SMS Brandenburg

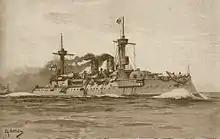
An illustration of a large warship steaming at high speed and creating a large bow wave

On 10 August, the fleet returned to Wilhelmshaven and began preparations for the autumn maneuvers later that month. The first exercises began in the Heligoland Bight on 25 August. The fleet then steamed through the Skagerrak to the Baltic; heavy storms caused significant damage to many of the ships and the torpedo boat capsized and sank in the storms—only three men were saved. The fleet stayed briefly in Kiel before resuming exercises, including live-fire exercises, in the Kattegat and the Great Belt. During this period, on 22 August, collided with the aviso , though only the latter was damaged in the accident. The main maneuvers began on 7 September with a mock attack from Kiel toward the eastern Baltic. The next day, while she was in Kiel, Czar Nicholas II of Russia inspected during a visit to Germany. Subsequent maneuvers took place off the coast of Pomerania and in Danzig Bay. A fleet review for Wilhelm II off Jershöft concluded the maneuvers on 14 September. The rest of the year was spent on individual ship training. The year 1896 followed much the same pattern as the previous year. Individual ship training was conducted through April, followed by squadron training in the North Sea in late April and early May, which included a visit to the Dutch ports of Vlissingen and Nieuwediep. Further maneuvers, which lasted from the end of May to the end of July, took the squadron further north in the North Sea, frequently into Norwegian waters where the ships visited Bergen from 11 to 18 May. During the maneuvers, Wilhelm II and the Chinese viceroy Li Hongzhang observed a fleet review off Kiel. On 9 August, the training fleet assembled in Wilhelmshaven for the annual autumn fleet training.